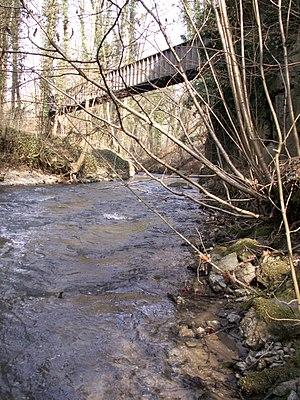
La vallée de Néander est une partie de la vallée de la Düssel, qui s’étend sur les territoires des deux villes Erkrath et Mettmann, à une dizaine de kilomètres de Düsseldorf en Allemagne.
La Düssel est une petite rivière en Rhénanie-du-Nord-Westphalie et un affluent du Rhin.